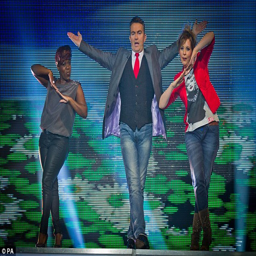
in good spirits : the members of the panel showed off their moves too as they took to the stage